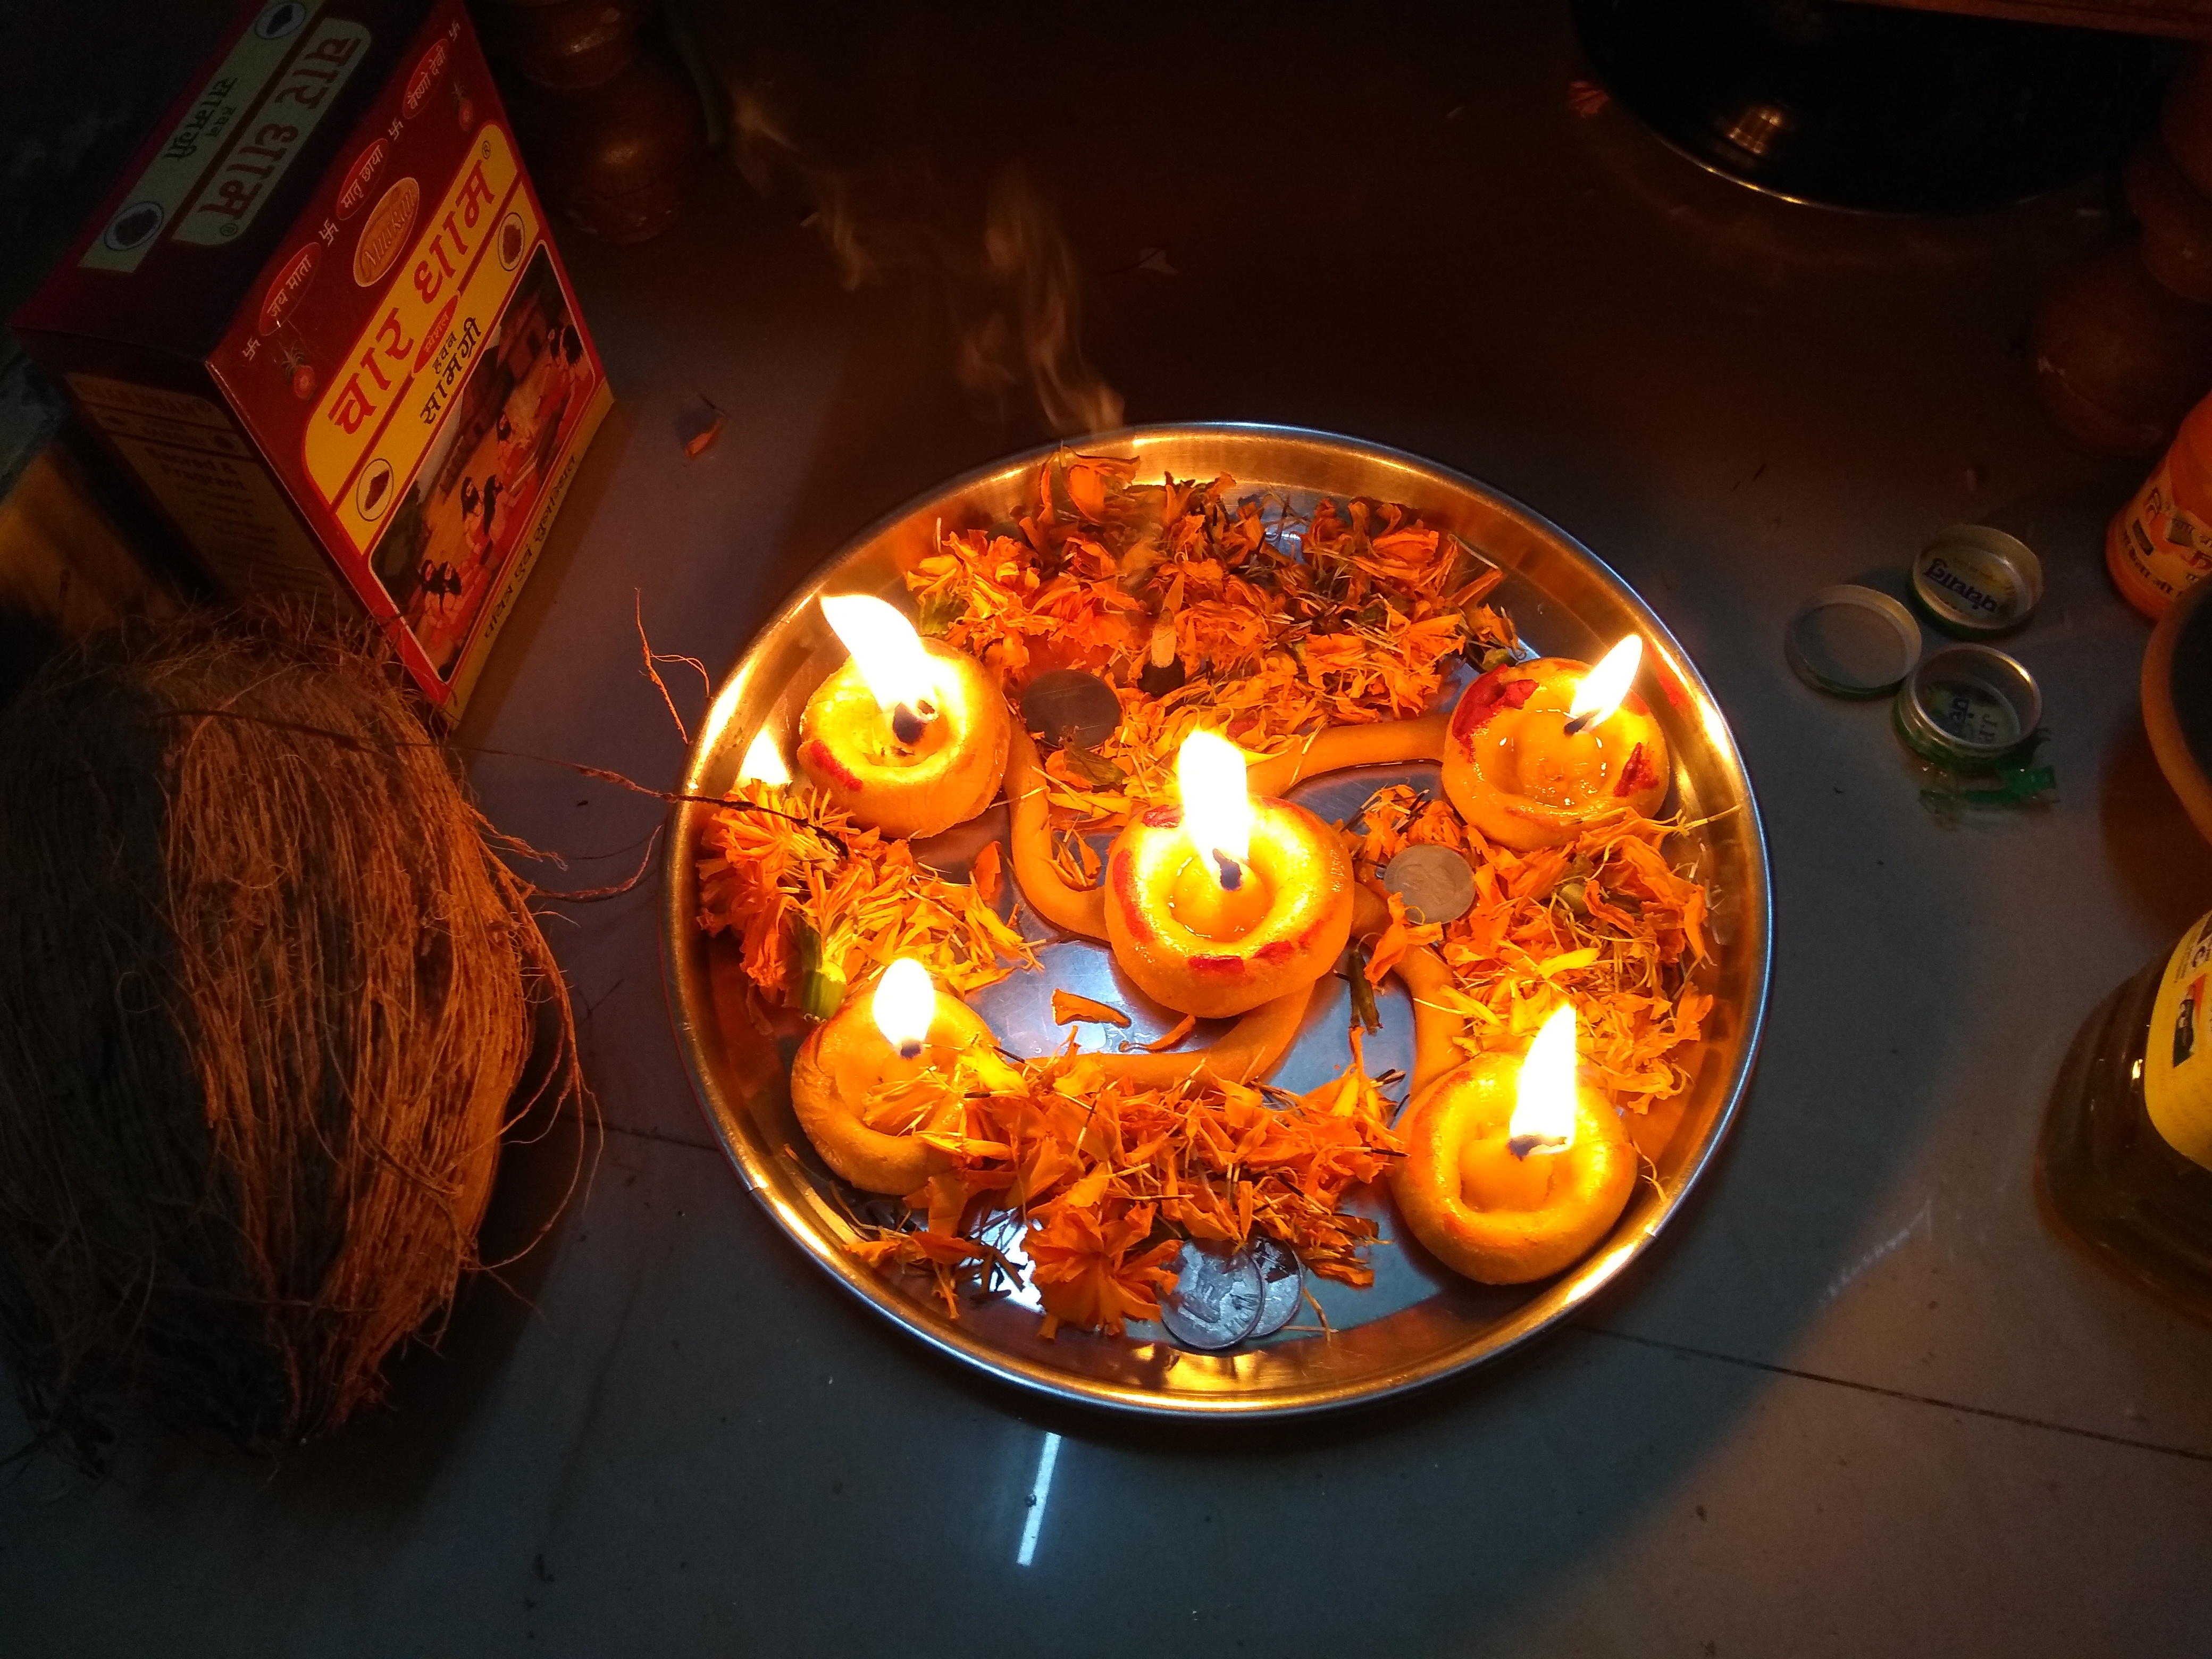
india, indian, culture, diwali, festival, lighting, candle, holiday, still life